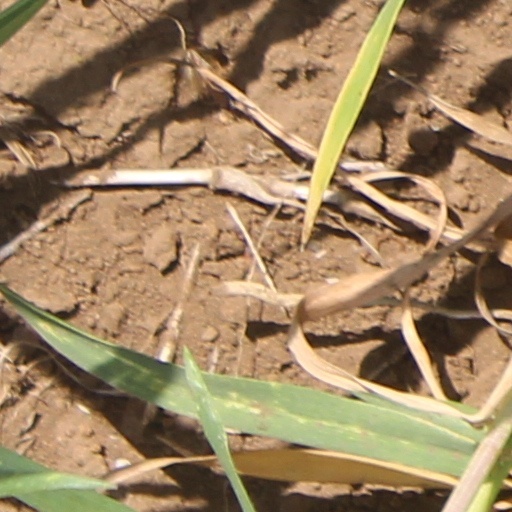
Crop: wheat